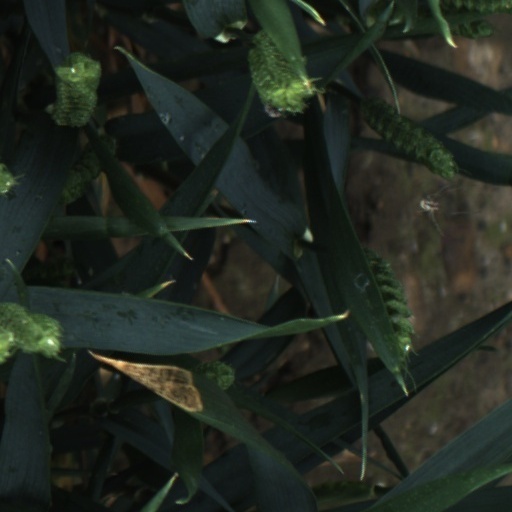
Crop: wheat